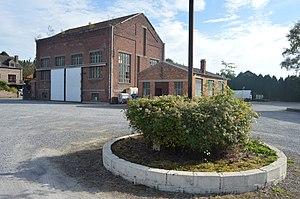
Ancien puits Soxhluse du charbonnage de Werister à fr:Fléron, Belgique
Liste des charbonnages belges. Plusieurs charbonnages ont appartenu à des sociétés différentes, soit par achat, soit par fusion, soit par changement de nom. Voilà pourquoi le numéro du puits peut varier de plus. Les dates du début de l'exploitation ne sont pas toujours claires, les fermetures des charbonnages sont souvent situées dans les années 1920
La Société anonyme des Charbonnages de Wérister est une ancienne société d'exploitation de charbonnages de la région belge de Liège.